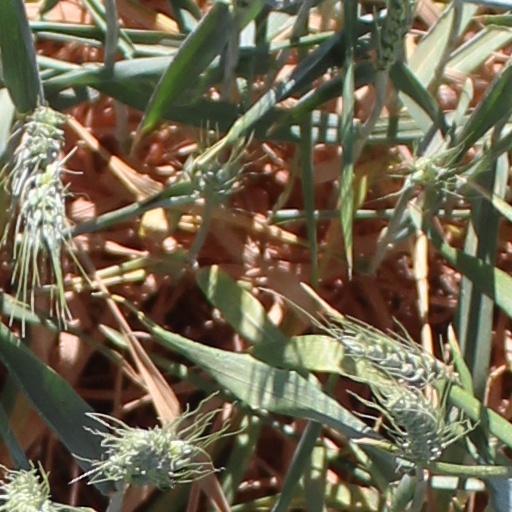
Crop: wheat